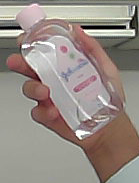
Product: johnson_baby